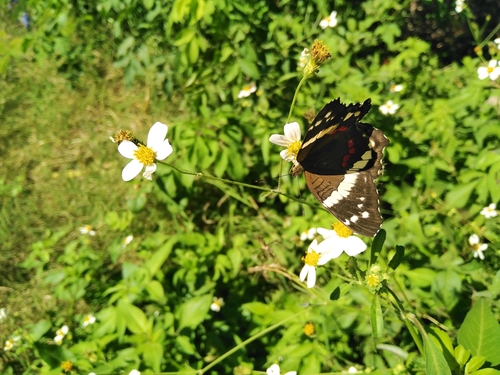
Scientific name: Anartia fatima
Common name: Banded peacock
Family: Nymphalidae
Order: Lepidoptera
Pollinator type: Primary pollinator
Habitat: Open areas and gardens
Geographic range: South America
Conservation status: Least Concern